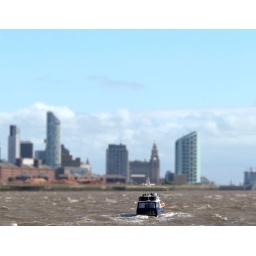
Police boat patroling the river mersey in liverpool